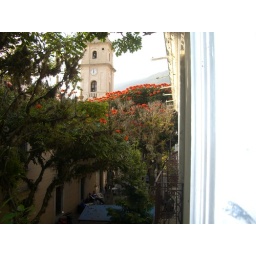
Flamboya tree in the street